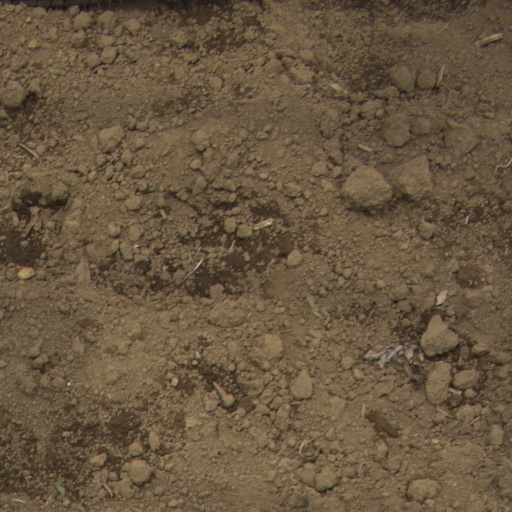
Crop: Jerusalem artichoke